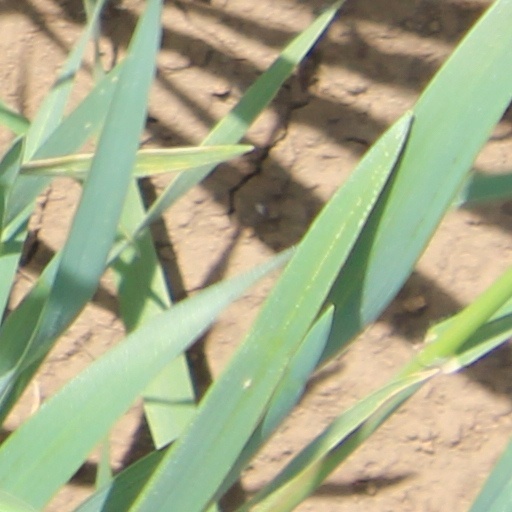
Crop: wheat